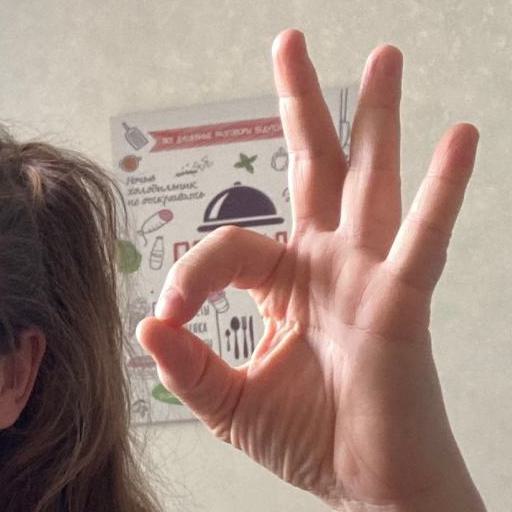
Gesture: ok